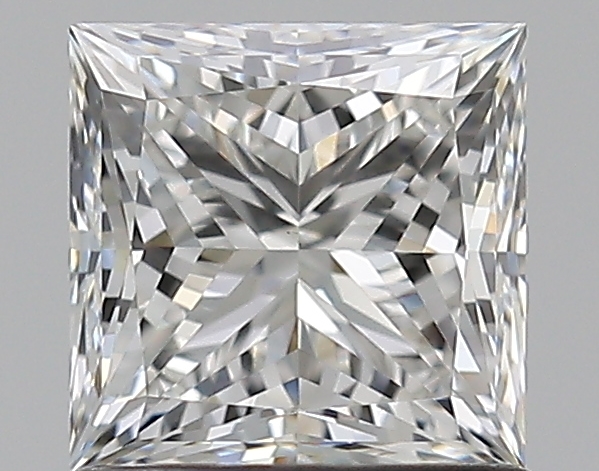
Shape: princess
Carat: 1.03
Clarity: VVS2
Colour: H
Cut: EX
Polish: EX
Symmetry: EX
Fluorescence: F
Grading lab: GIA
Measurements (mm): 5.42 x 5.37 x 3.94